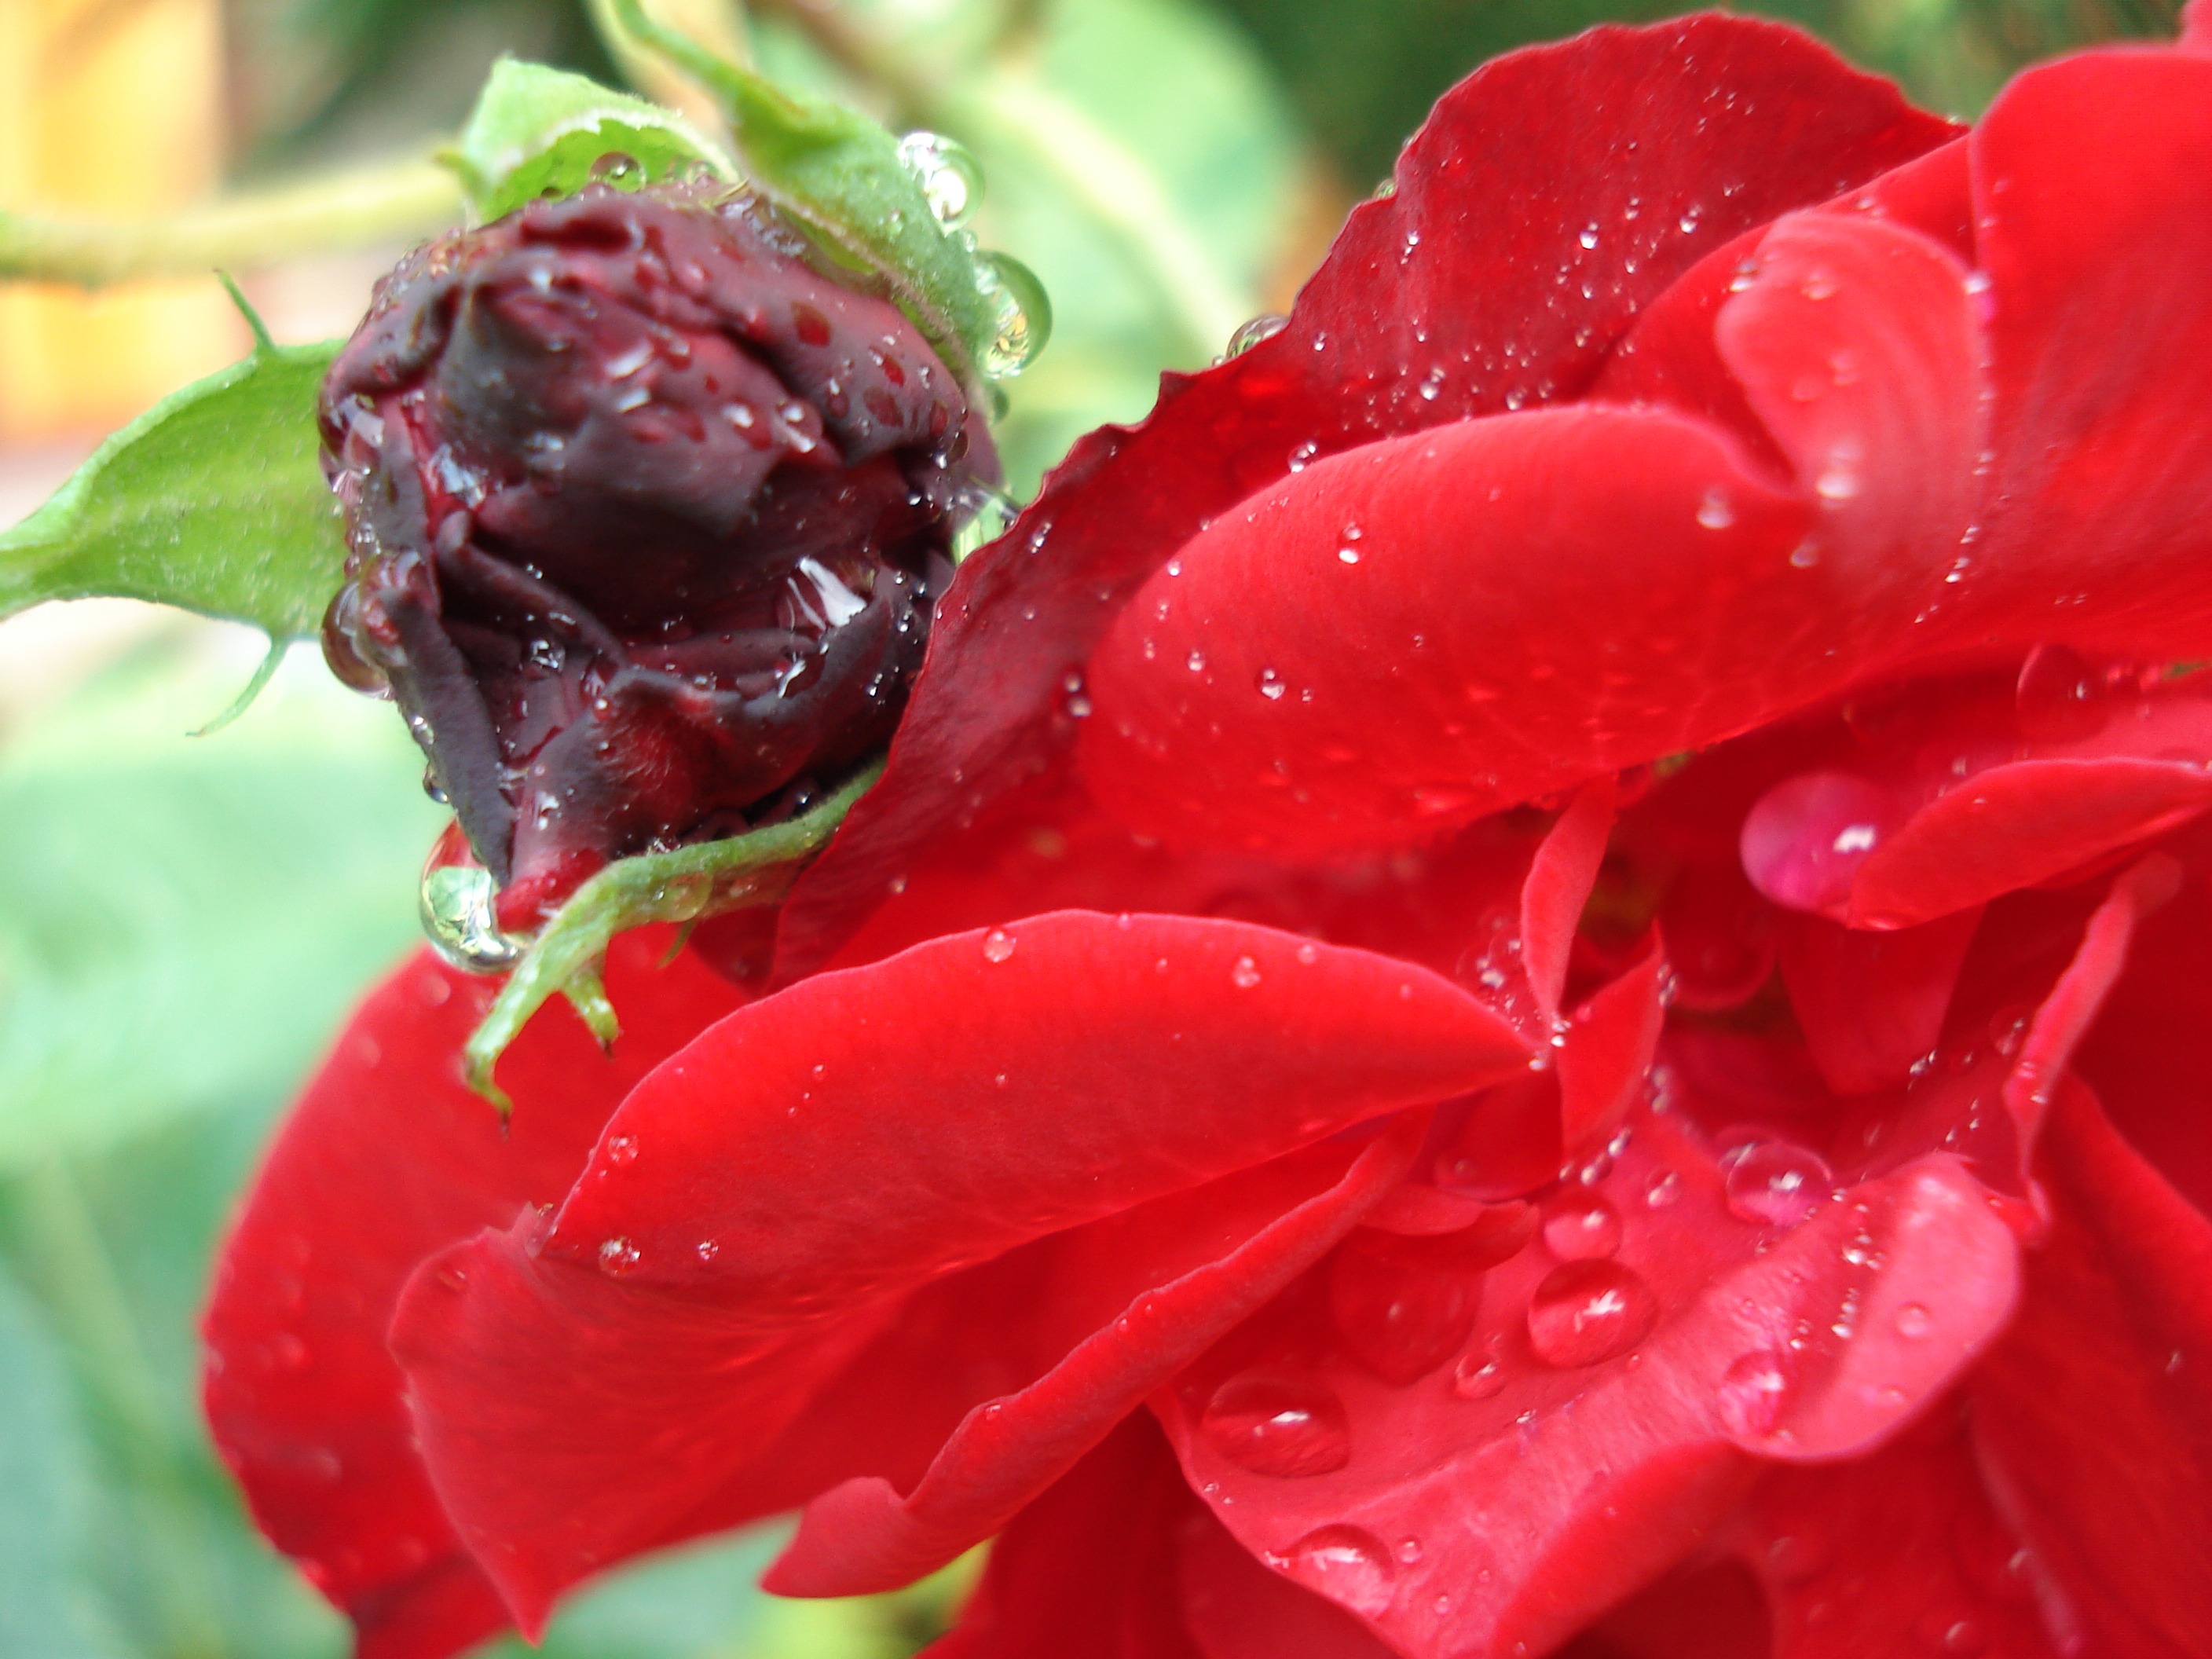
plant, flower, petal, rose, red, produce, flora, close up, bud, macro photography, flowering plant, garden roses, land plant